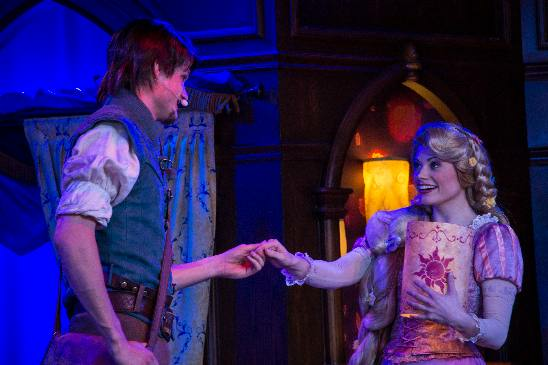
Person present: Yes